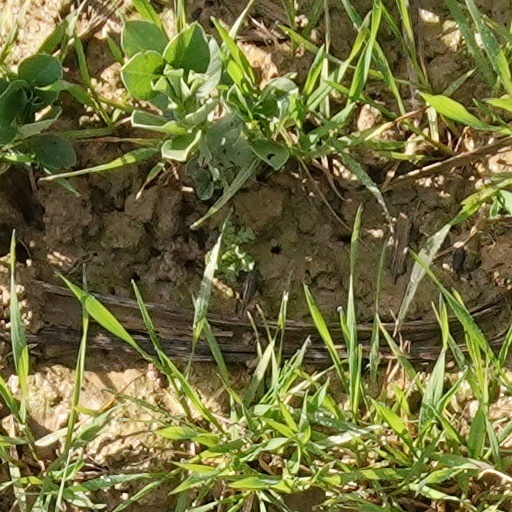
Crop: wheat